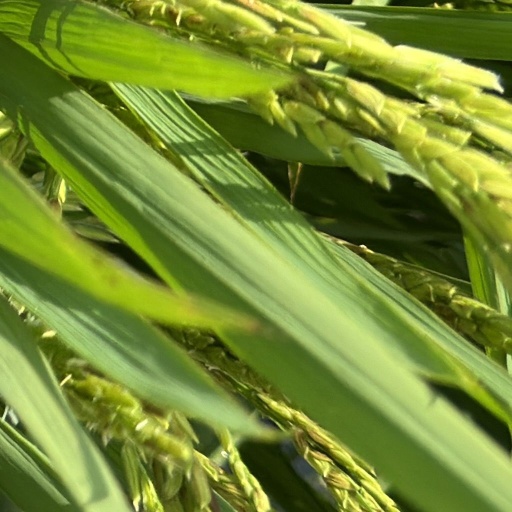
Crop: rice